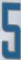
Number: 5